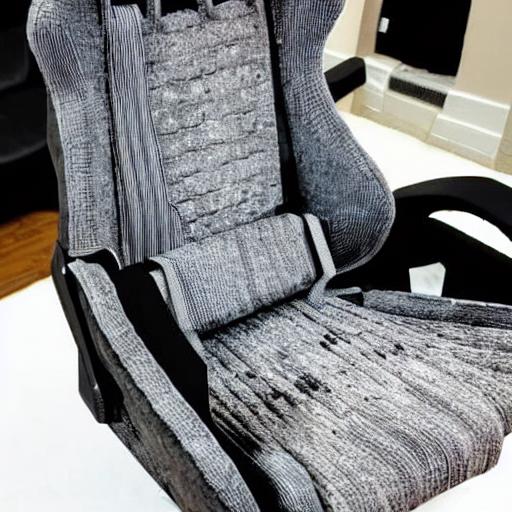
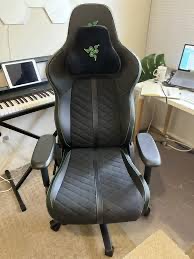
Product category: items_chair
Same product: no